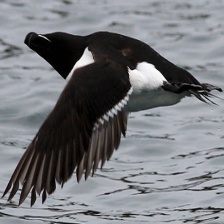
Species: RAZORBILL
Scientific name: ALCA TORDA